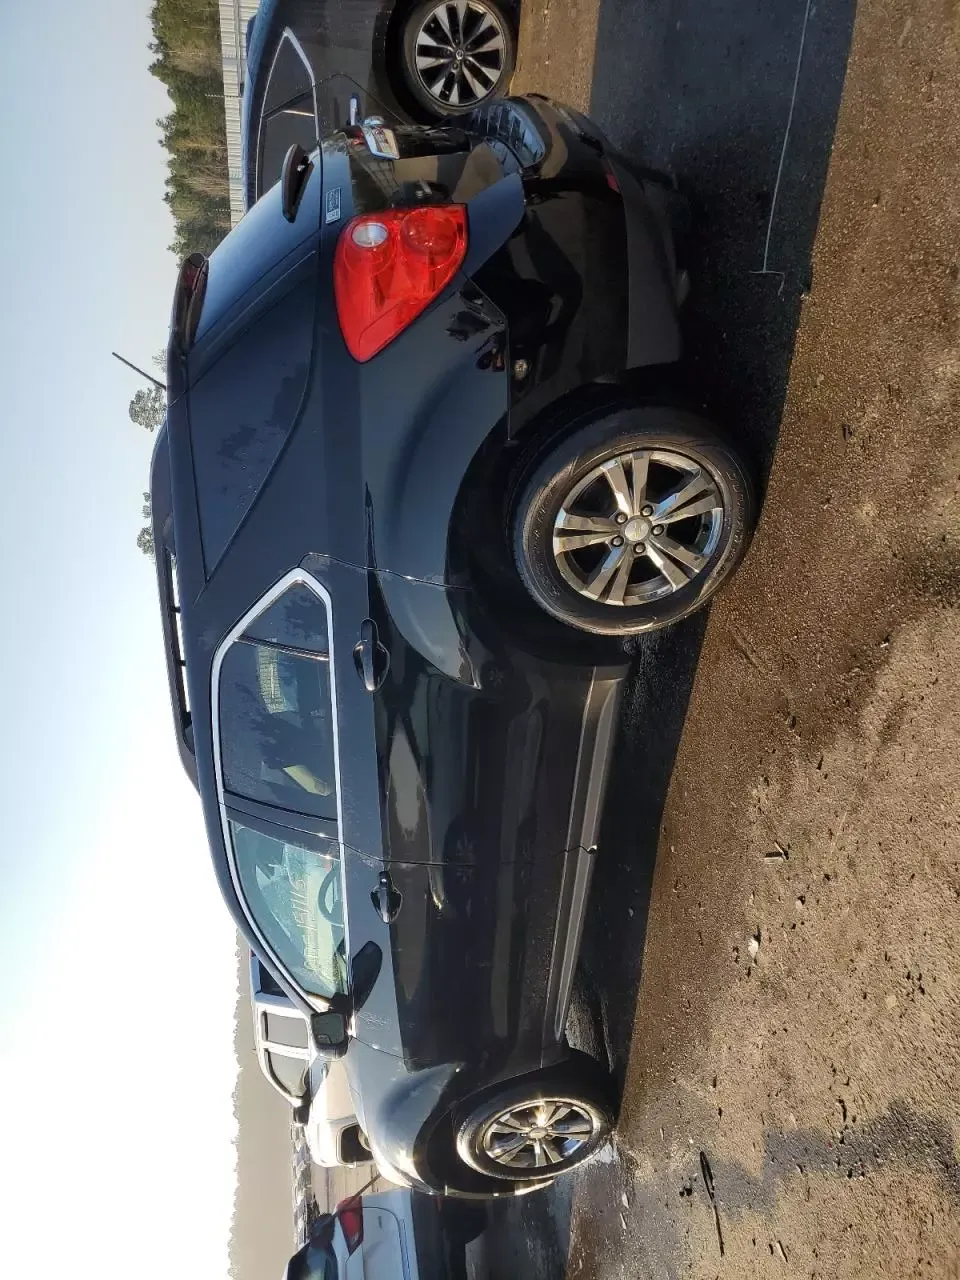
Aucun dommage détecté.
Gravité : aucun